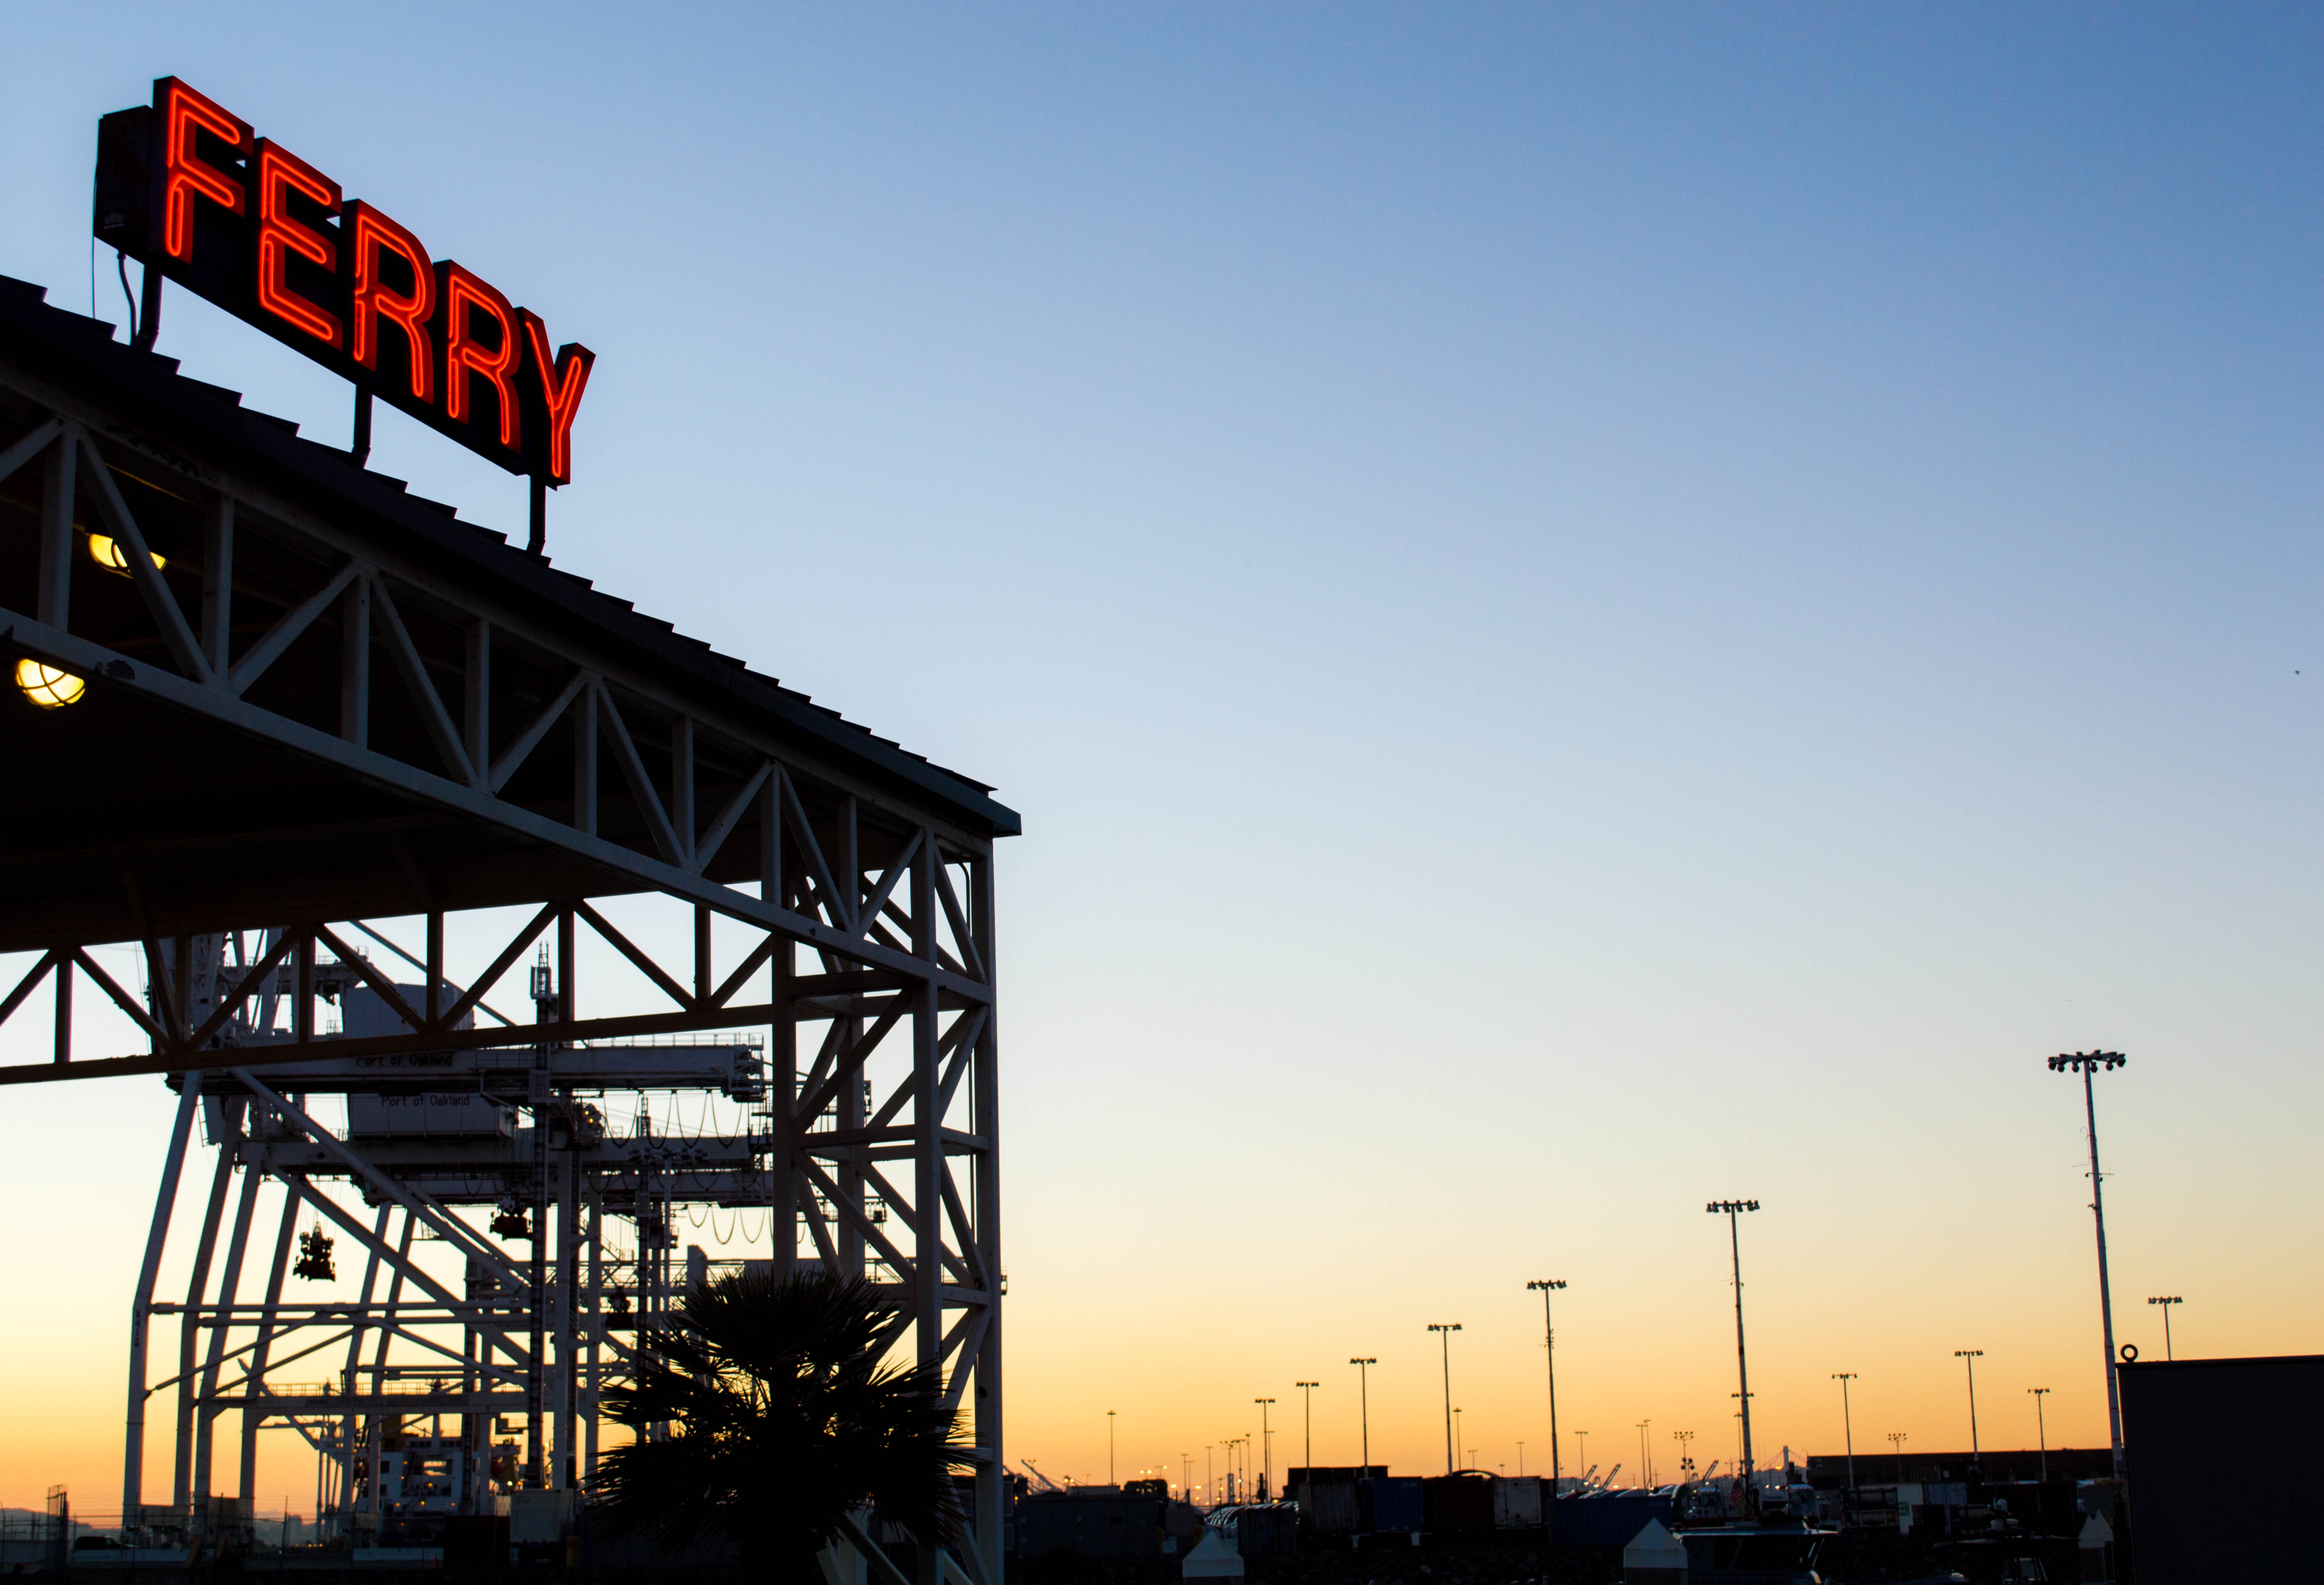
structure, sunset, steel, dusk, transport, sign, evening, vehicle, industrial